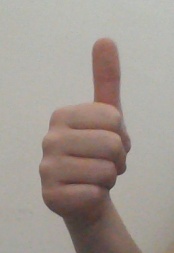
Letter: aleff